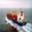
Label: ship